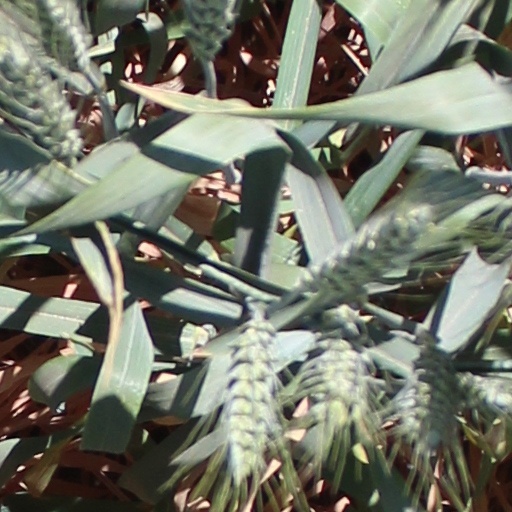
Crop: wheat